Fredrique Hammarstedt

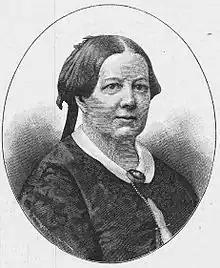
Swedish educator Fredrique Hammarstedt

She was born to the tobacco merchan Teodor Benjamin Unge (d. 1827) and Antoinetta Lovisa Hård af Segerstad. She was one of the first students of the Wallinska skolan. As an adult she worked as a governess and then as a teacher in the school of Cecilia Fryxell.